Titration

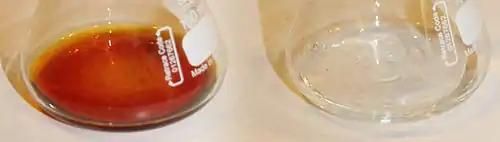
Color of iodometric titration mixture before (left) and after (right) the end point.

Gas phase titrations are titrations done in the gas phase, specifically as methods for determining reactive species by reaction with an excess of some other gas, acting as the titrant. In one common gas phase titration, gaseous ozone is titrated with nitrogen oxide according to the reaction